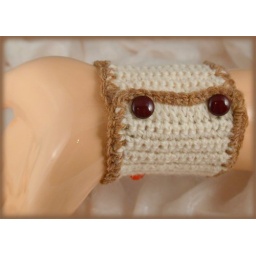
Crocheted with 100% wool yarn. Acrylic buttons, fabric flower and wooden bead sewn in the flower center.